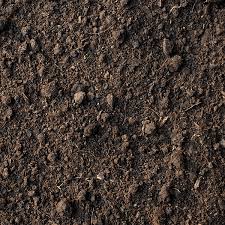
Soil type: Black Soil